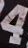
Number: 4